Inverbervie

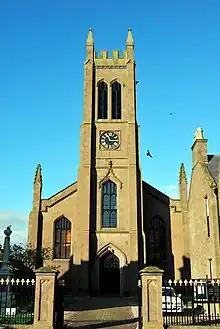
Bervie Church

Bervie Church is part of Arbuthnott, Bervie and Kinneff Church. It is on the main street in close proximity to the school. The parish also owns the Church Centre (formerly the manse) next to the church, and the Herd Centre (formerly YWCA Hall) at the bottom of Townhead. In 2010, the Rev. Dennis Rose became the minister, and he served the congregation until June 2016. On 7 March 2019, the Rev Andrew Morrison became the minister. He is currently the second youngest minister in the denomination.